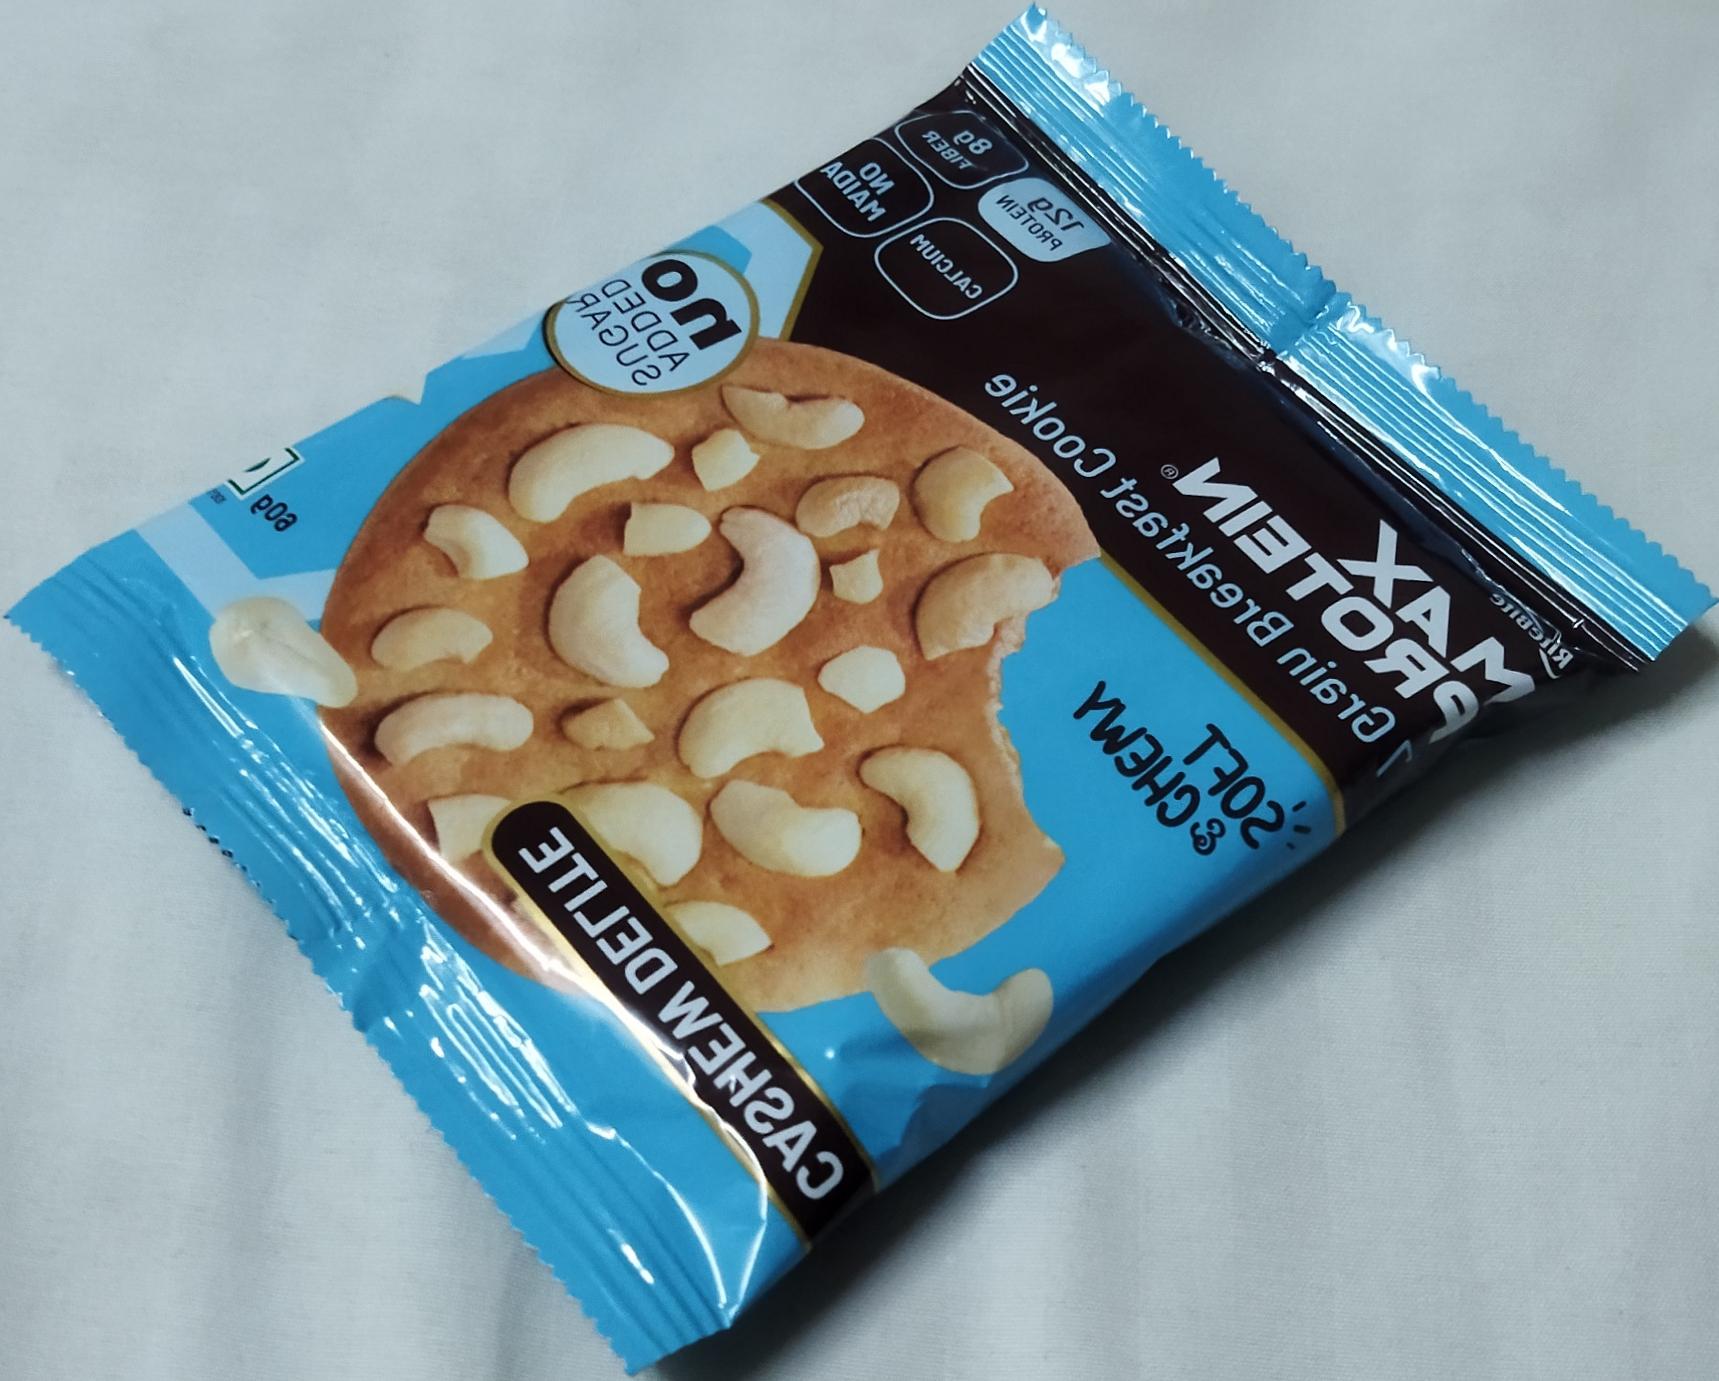
Label: plastics